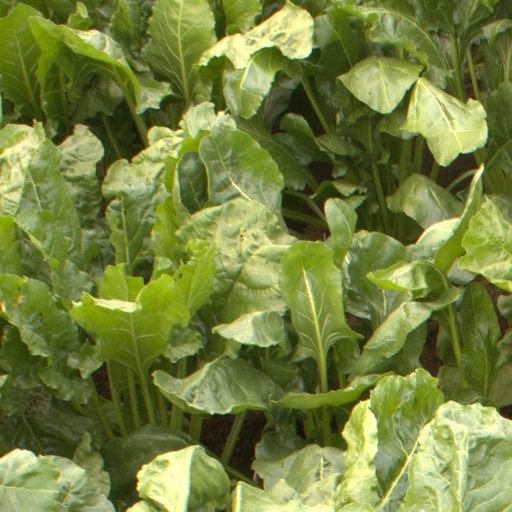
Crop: sugar beet